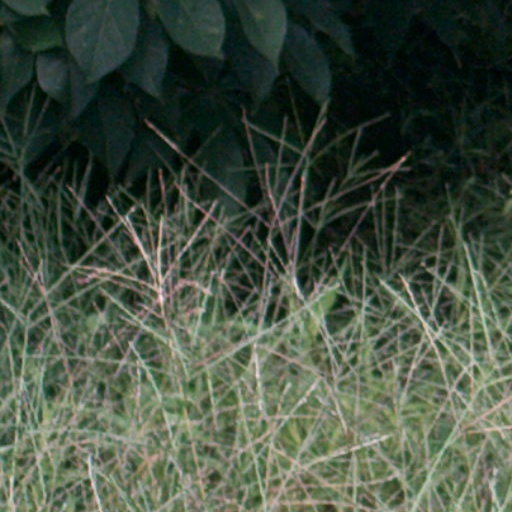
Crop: cassava